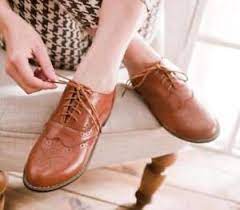
Label: Brogue